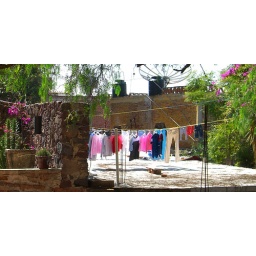
The wall around the pool area backed up to the neighbor's roof where they hung out their wash every day.